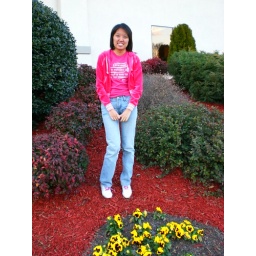
I was jus trying to get the yellow flowers in the photos haha! Green, red, pink, blue and yellow!